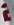
Number: 2